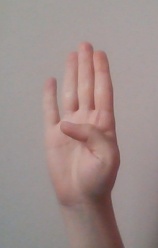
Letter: kaaf